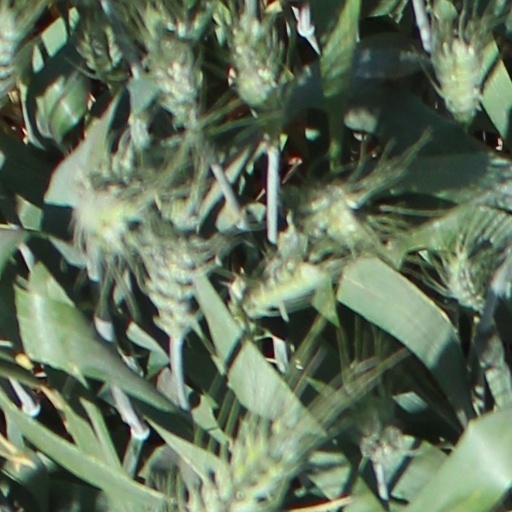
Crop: wheat